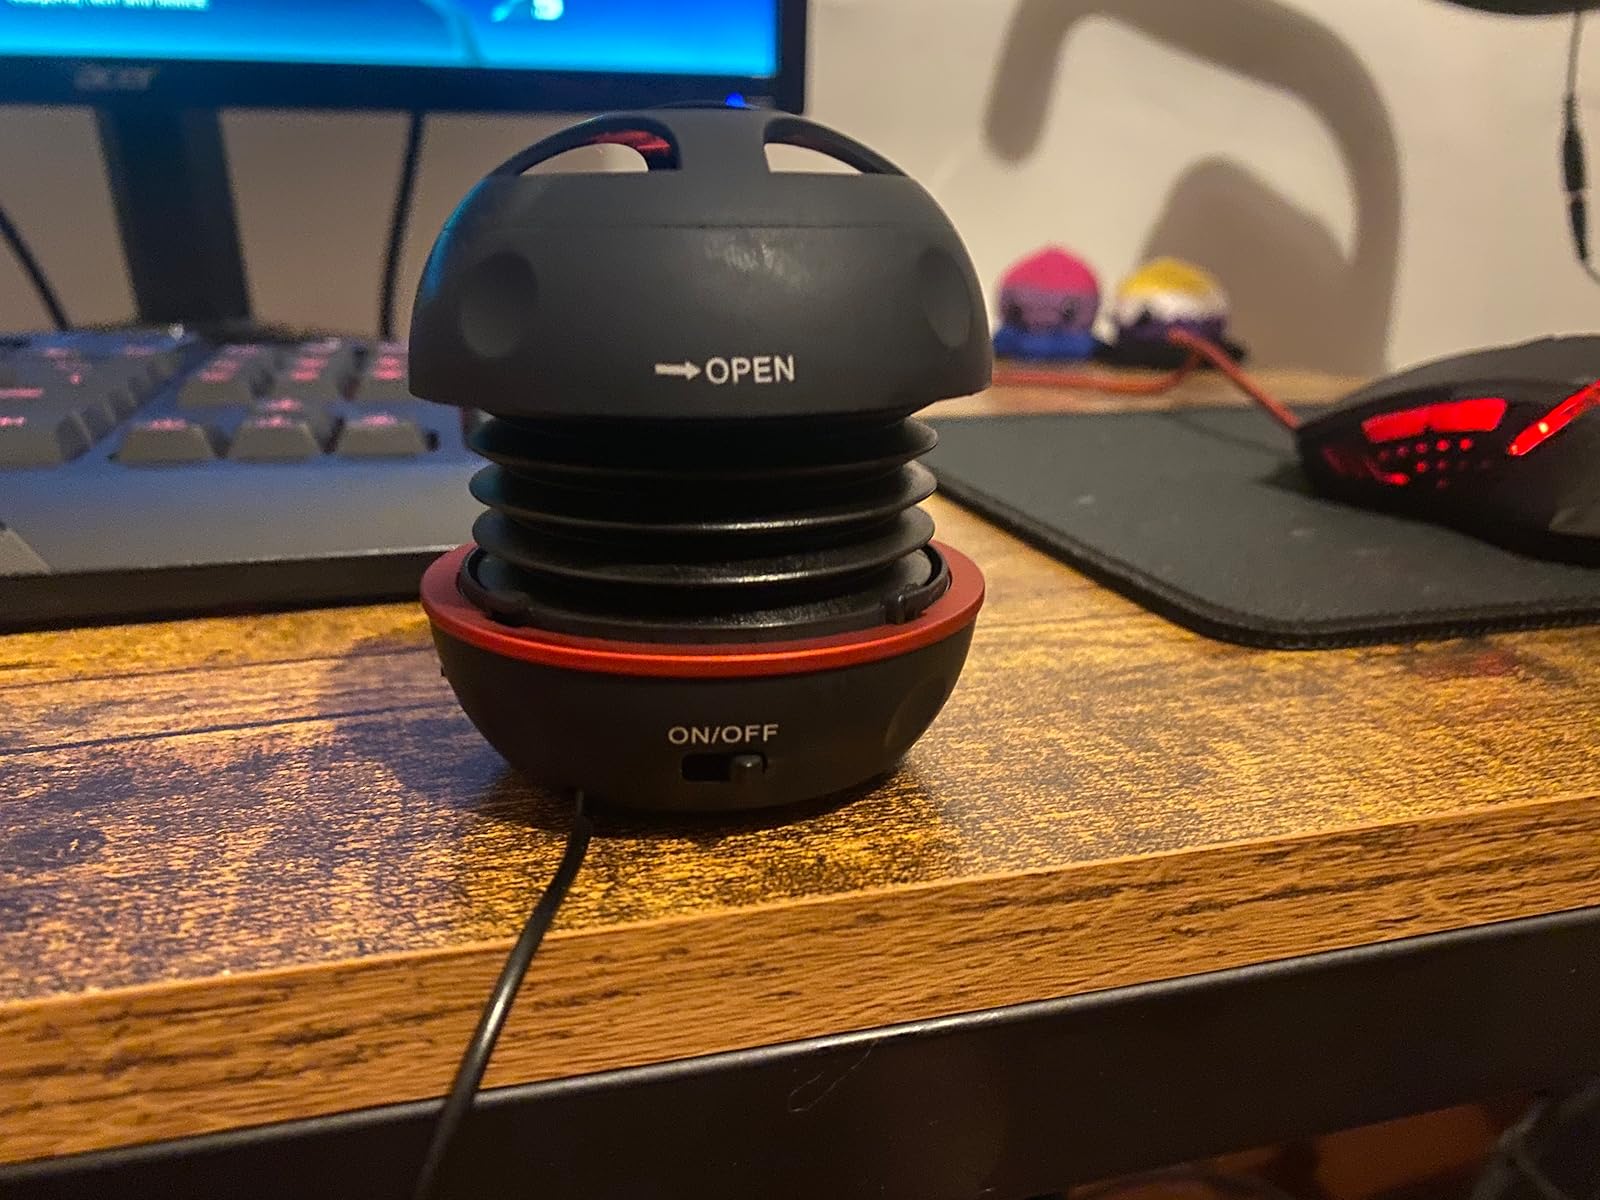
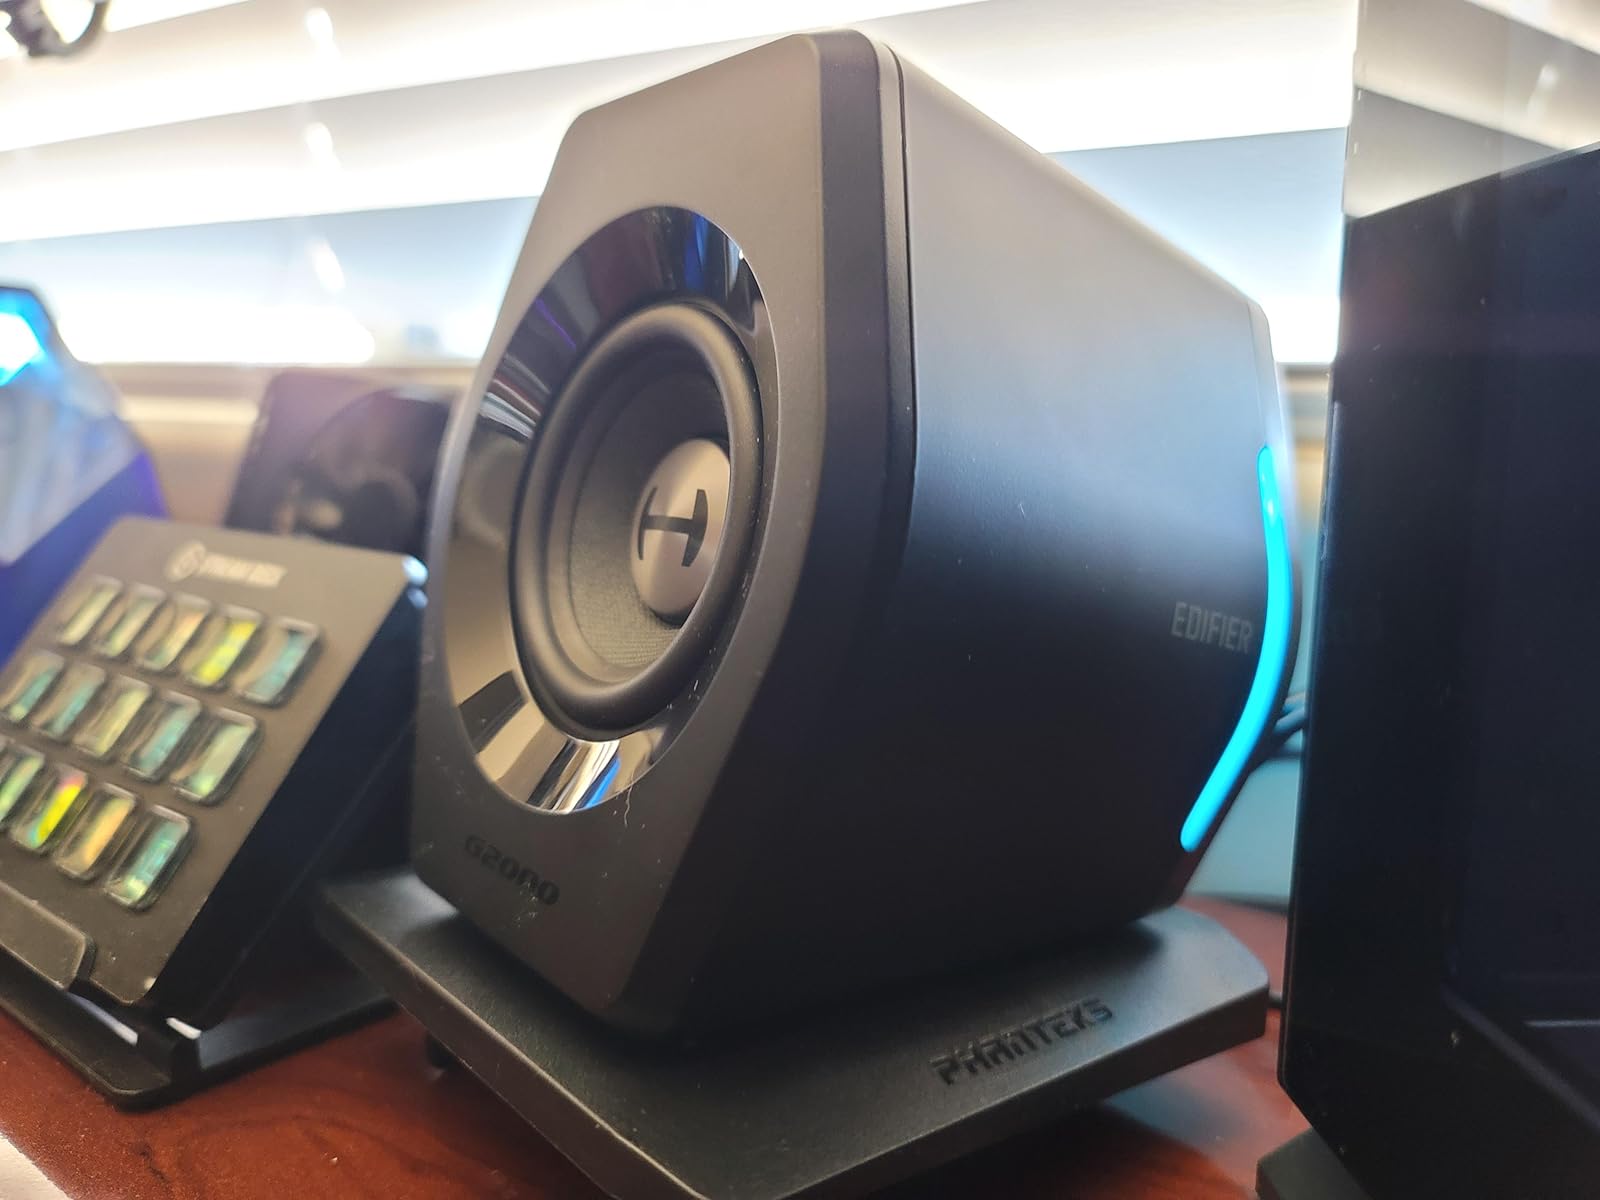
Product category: speaker
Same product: no